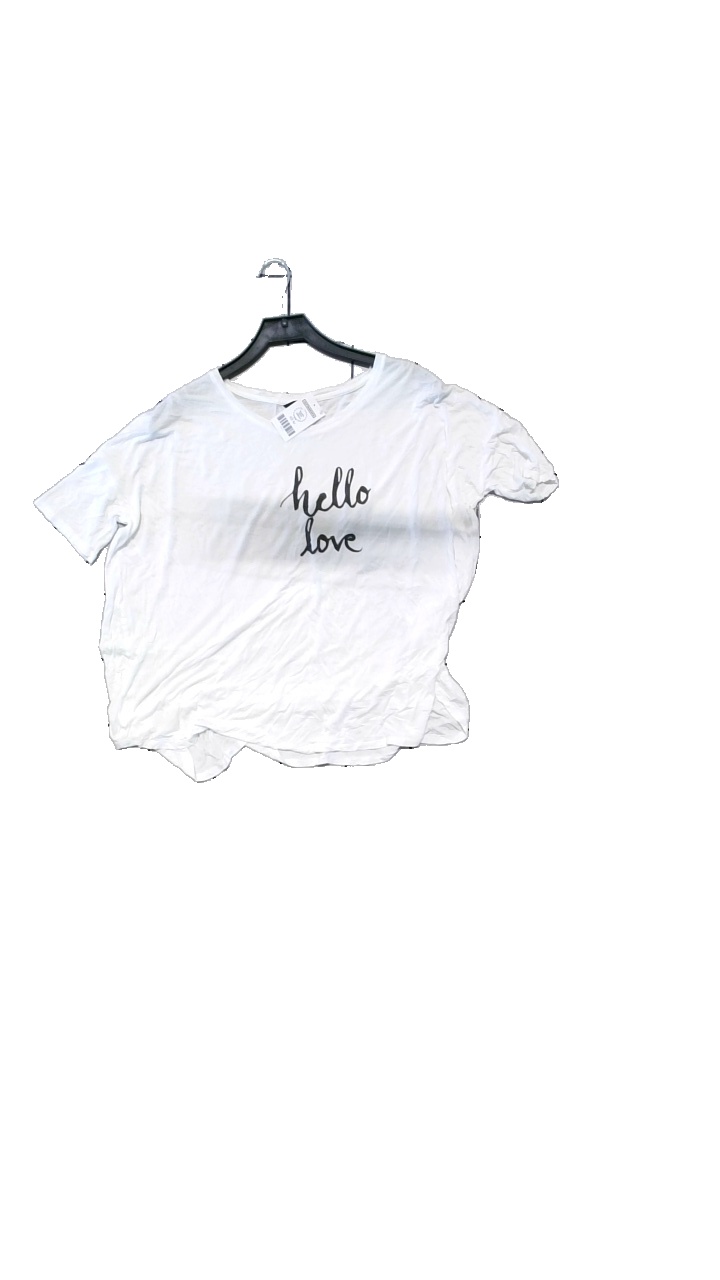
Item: T-shirt (Ladies)
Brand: Ellos
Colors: White, Black
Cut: Regular, Oversize
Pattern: Logo print
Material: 100% viscose
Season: All
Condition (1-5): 5
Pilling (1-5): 3
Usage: Reuse
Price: <50